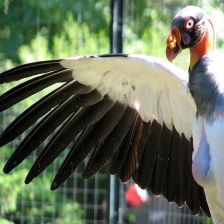
Species: KING VULTURE
Scientific name: SARCORAMPHUS PAPA
ImageNet parent category: vulture